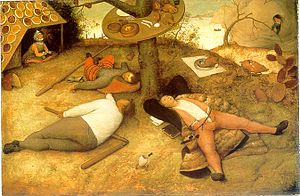
Slaraffenland
Slaraffenland malet af Pieter Brueghel den Ældre i 1567.
Slaraffenland er et paradislignende fabelland eller lykkeland hvor mennesker lever i behagelig lediggang og får alt de vil have, uden at arbejde for det. Oprindeligt kunne Slaraffenland betegne forskellige slags fantasiriger, men blev efterhånden udelukkende brugt om et overflodssamfund, hvor der vokser pølser på grenene og færdigstegte duer flyver ind i munden på folk.